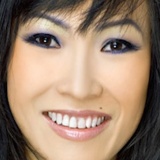
ca sĩ Phương Thanh